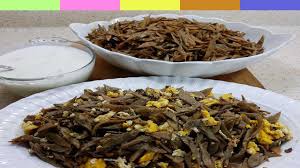
Yemek: taze_fasulye